Basket cell

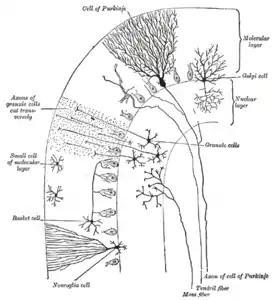
Transverse section of a cerebellar folium (Basket cell labeled at bottom left)

Basket cells are inhibitory GABAergic interneurons of the brain, found throughout different regions of the cortex and cerebellum.